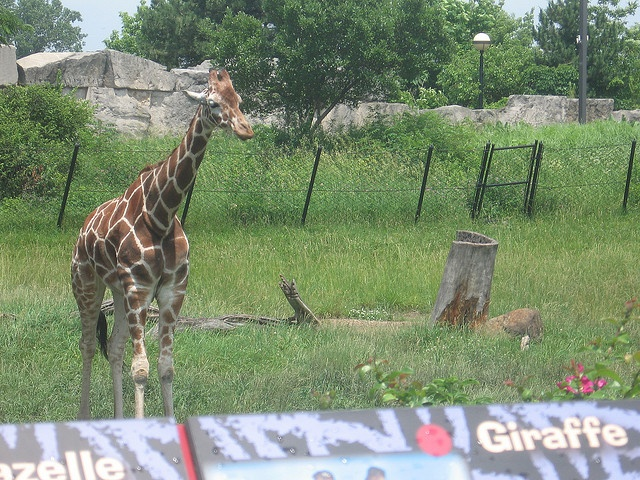
A giraffe walking across a field next to a tree stump.
a little giraffe standing and staring at something
A giraffe standing in a field of a zoo.
A giraffe walking in a grassy field.
A giraffe pauses for a moment at its exhibit in the zoo